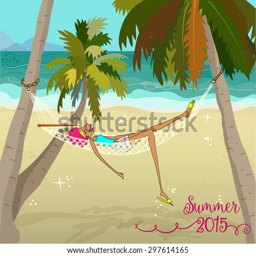
redhead woman relaxing in hammock on a sandy beach , with palm trees and waves splashing the shore .